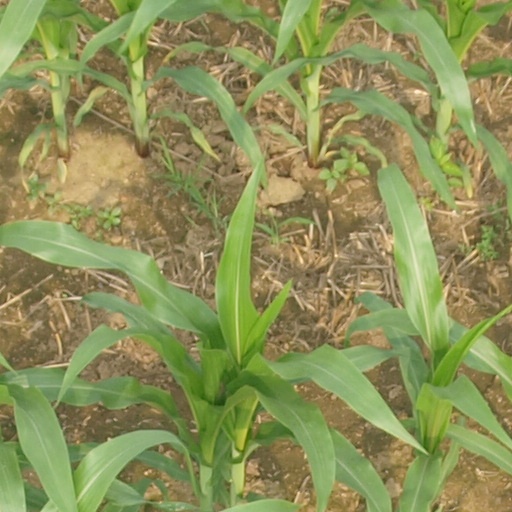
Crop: maize; corn